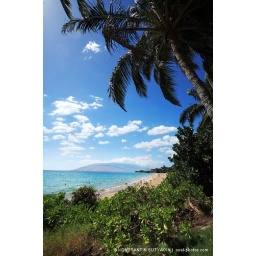
Palm trees at beautiful tropical beach in Hawaii